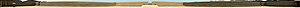
Plaza aux ruines de Chan Chan
Chan Chan est un site archéologique précolombien de la région de La Libertad, à 5 kilomètres à l'ouest de la ville de Trujillo, sur le territoire de la station balnéaire de Huanchaco au Pérou.